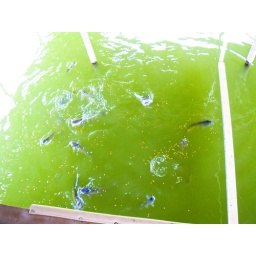
photos taken from our lake house search begining in richard chamberlain lake in texas.